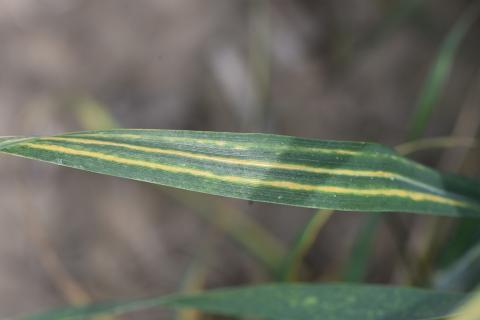
Plant: Wheat
Disease: wheat bacterial leaf streak (black chaff)